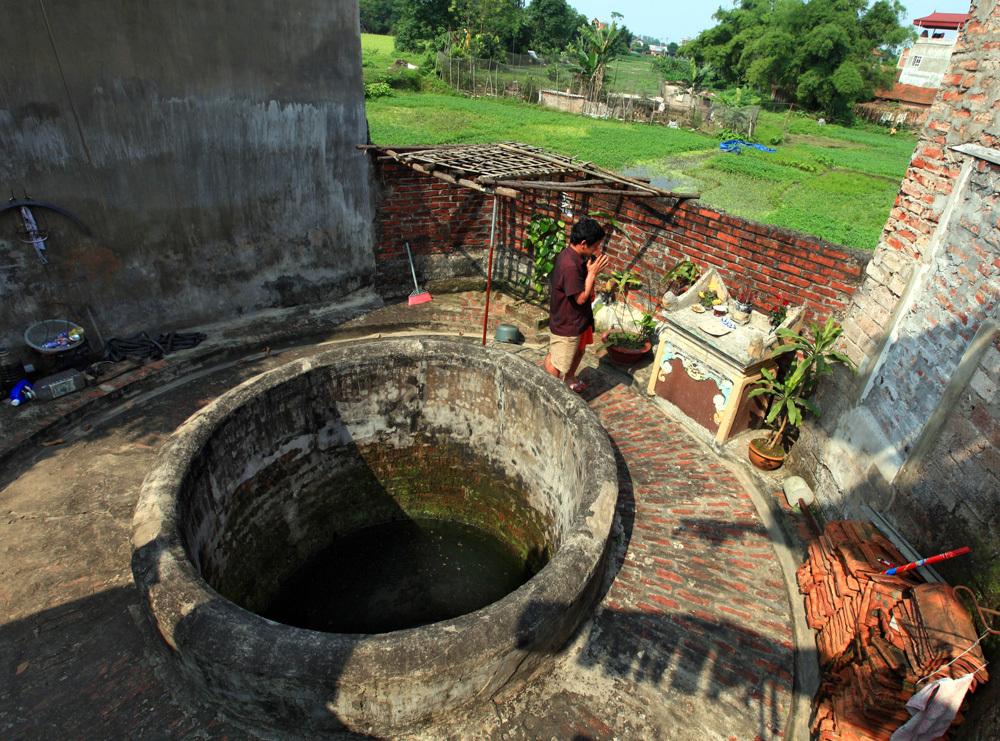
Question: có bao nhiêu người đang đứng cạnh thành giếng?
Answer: có một người đang đứng cạnh thành giếng